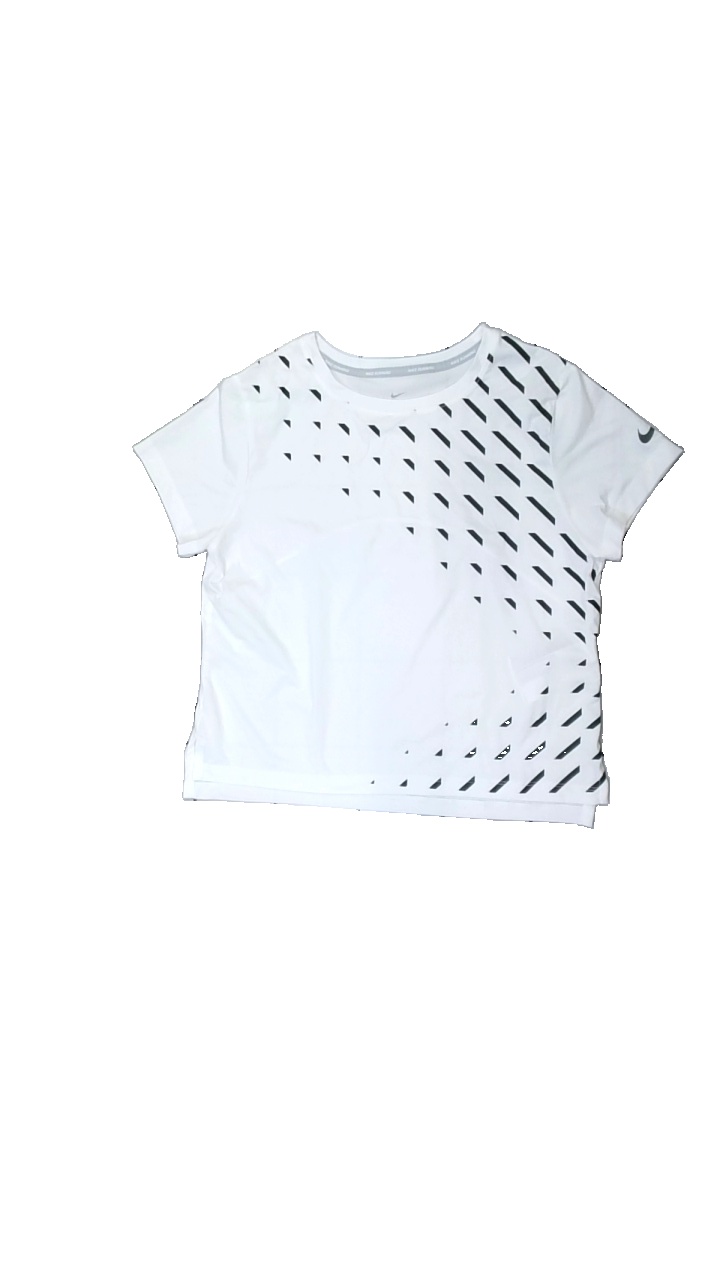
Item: T-shirt (Ladies)
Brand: Nike
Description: vit kort t-shirt med svarta streck i ett mönster över hela
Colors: White, Black
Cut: Cropped
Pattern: Other
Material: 100% polyester
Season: All
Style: Sports
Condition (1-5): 5
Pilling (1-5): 5
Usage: Reuse
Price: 50-100